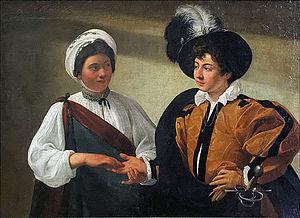
Les Tricheurs est une peinture à l'huile sur toile réalisée par le peintre italien Caravage vers 1595. Un temps considérée disparue jusqu'à sa redécouverte à la fin du XXᵉ siècle dans une collection privée européenne, elle est achetée en 1987 par le musée d'art Kimbell de Fort Worth au Texas où elle est désormais conservée.
Le caravagisme, ou école caravagesque, est un courant pictural de la première moitié du XVIIᵉ siècle.
La chiromancie est une pratique divinatoire consistant à interpréter les lignes et les autres signes de la paume de la main. Chaque élément étudié est rattaché à un aspect de la personnalité.
La Diseuse de bonne aventure est une huile sur toile du peintre lorrain Georges de La Tour, actuellement exposée au Metropolitan Museum of Art de New York, et exécutée à une date évaluée entre 1635 et 1638 par Jacques Thuillier, entre 1632 et 1635 par Pierre Rosenberg.
Le Tricheur à l'as de carreau est un tableau réalisé par Georges de La Tour vers 1636-1638, conservé au musée du Louvre, et considéré comme l'un des chefs-d'œuvre du peintre et de la peinture française.